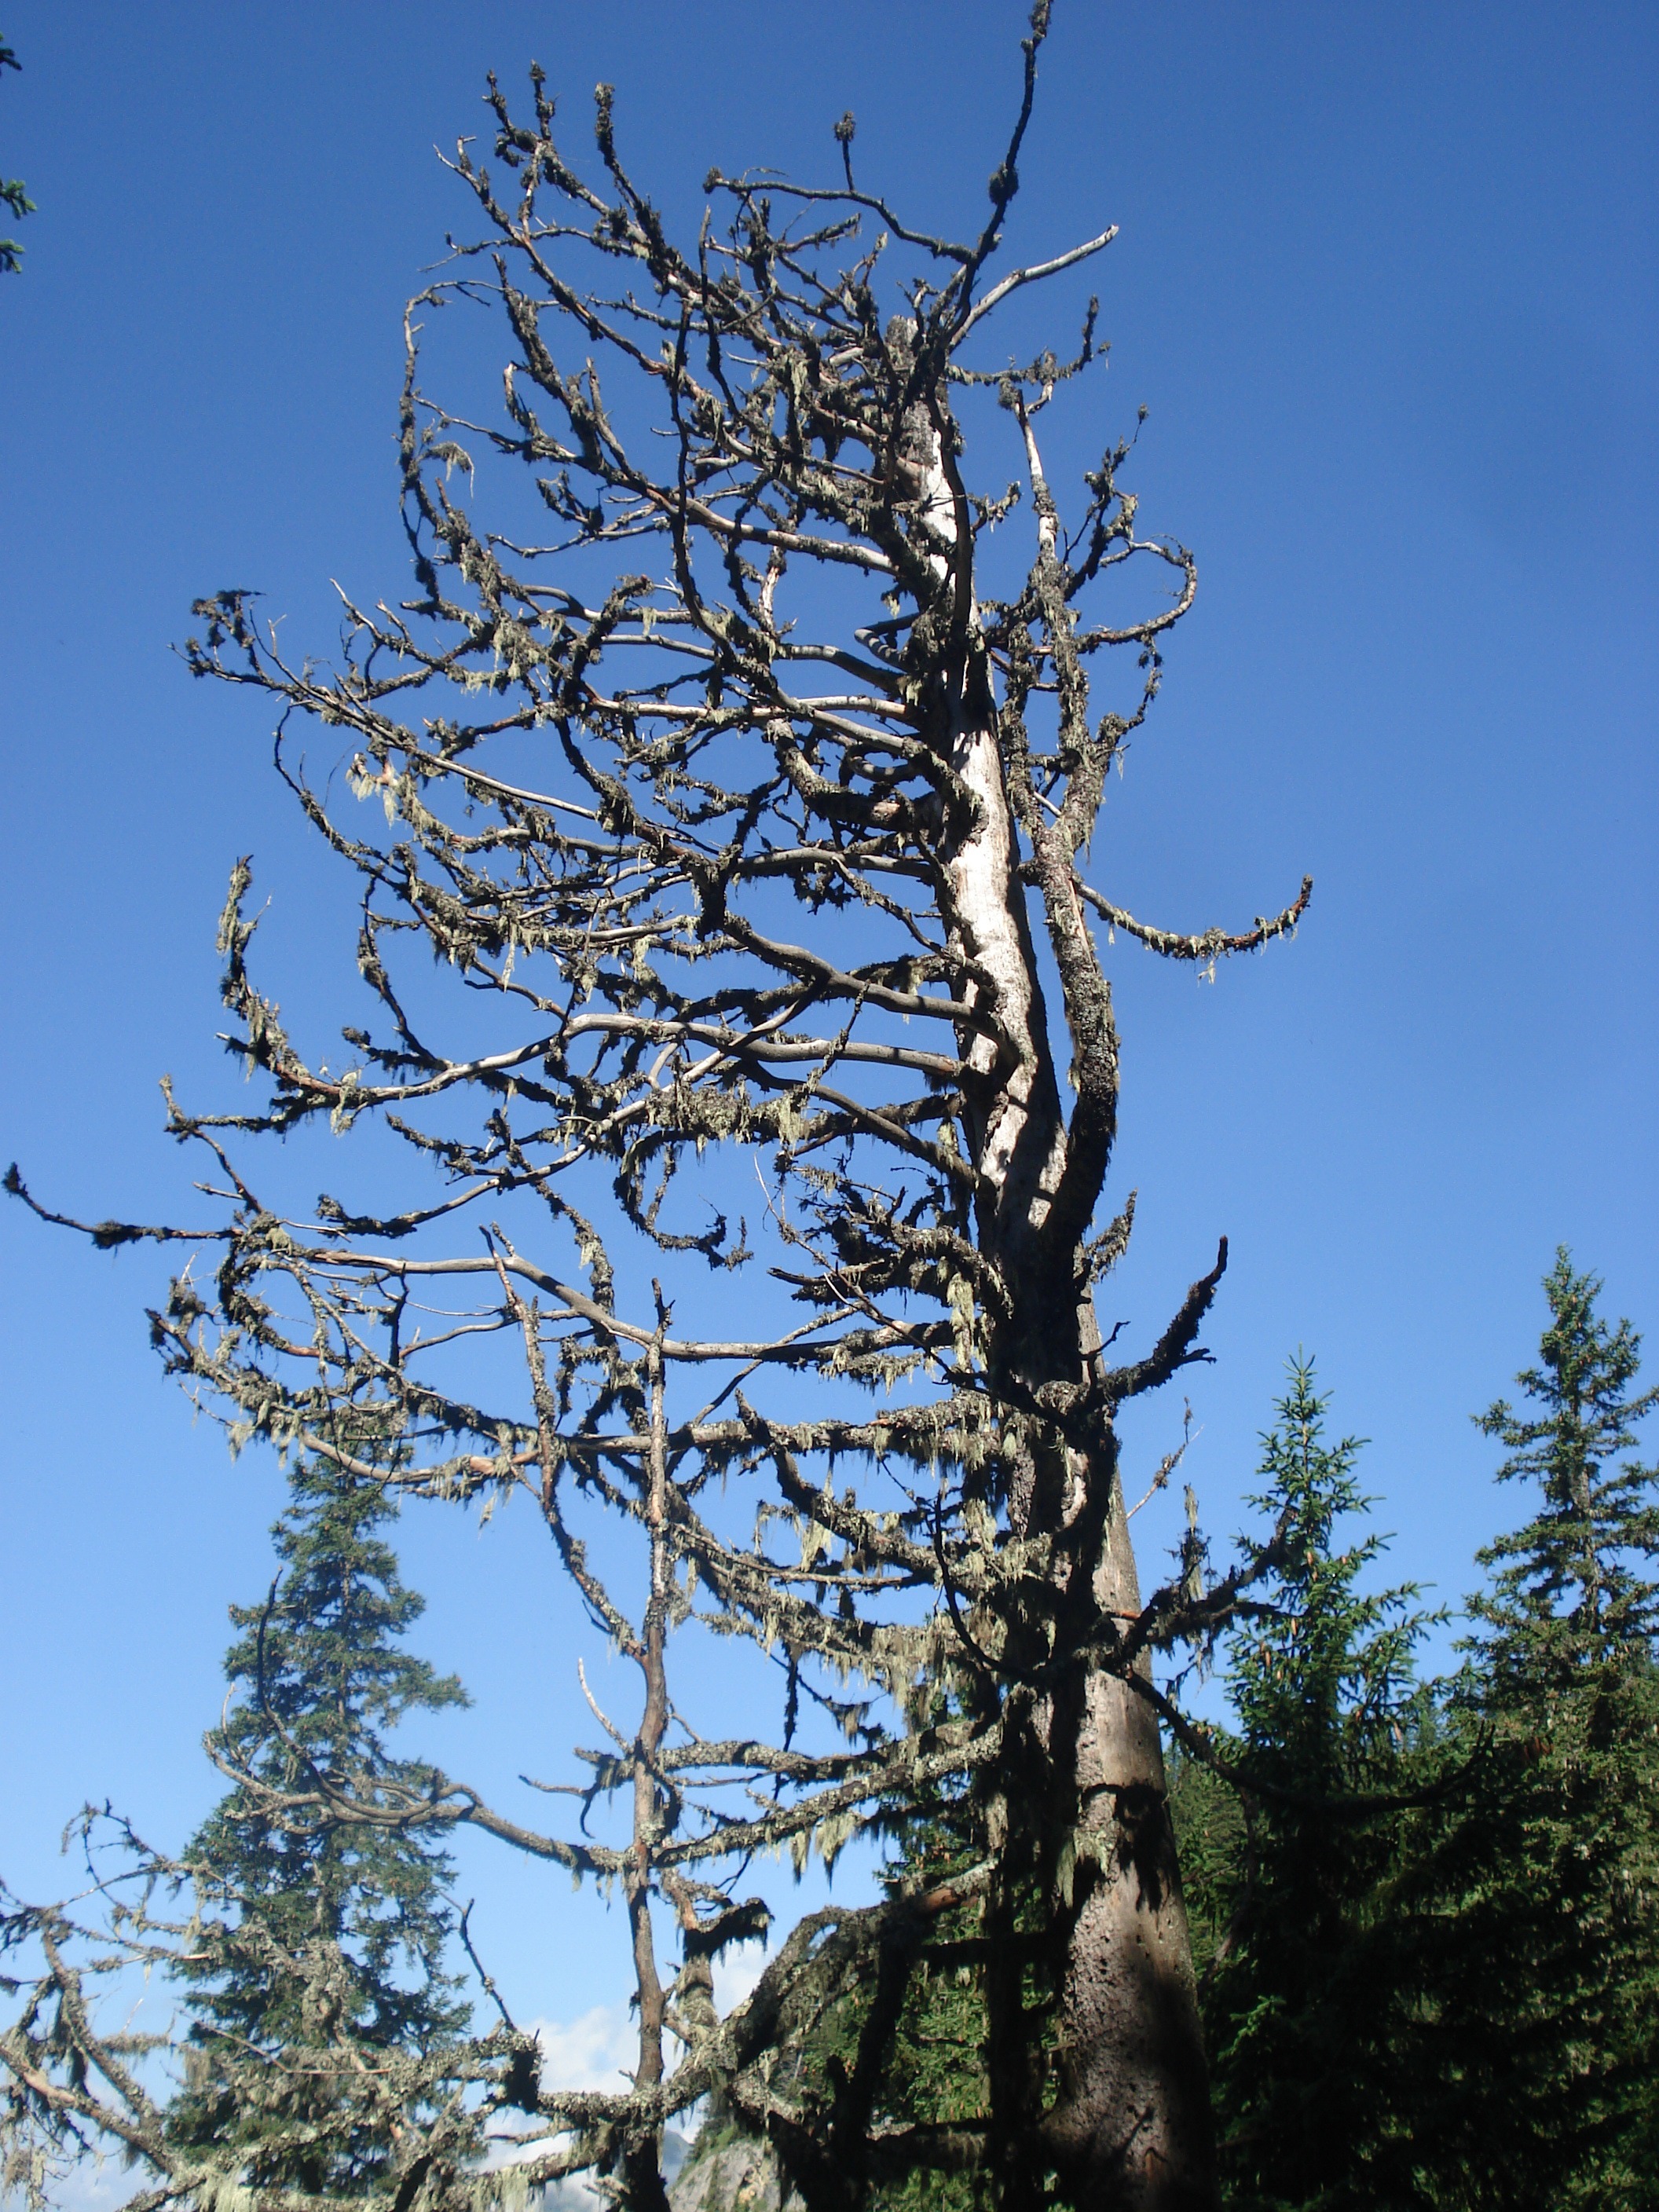
tree, nature, branch, plant, sky, leaf, flower, botany, fir, flora, conifer, spruce, larch, ecosystem, scrawny tree, woody plant, land plant